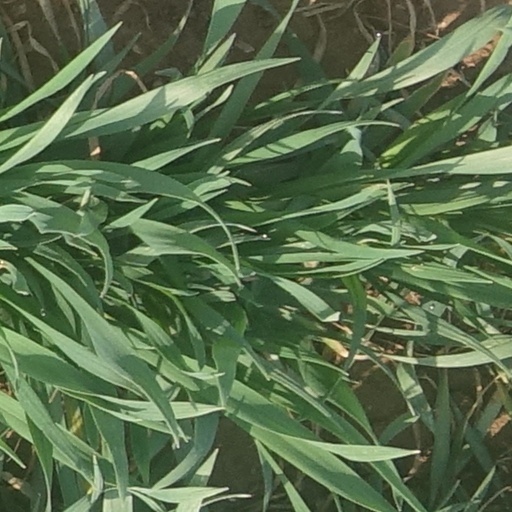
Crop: wheat